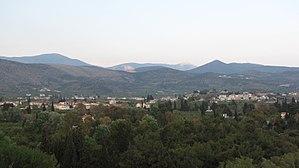
Drépano est un village grec du Péloponnèse situé sur le golfe d'Argolide. Drépano comptait 1 272 habitants permanents en 2011.